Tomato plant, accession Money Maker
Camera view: tilt-top (135 deg); turntable rotation: 120 degrees
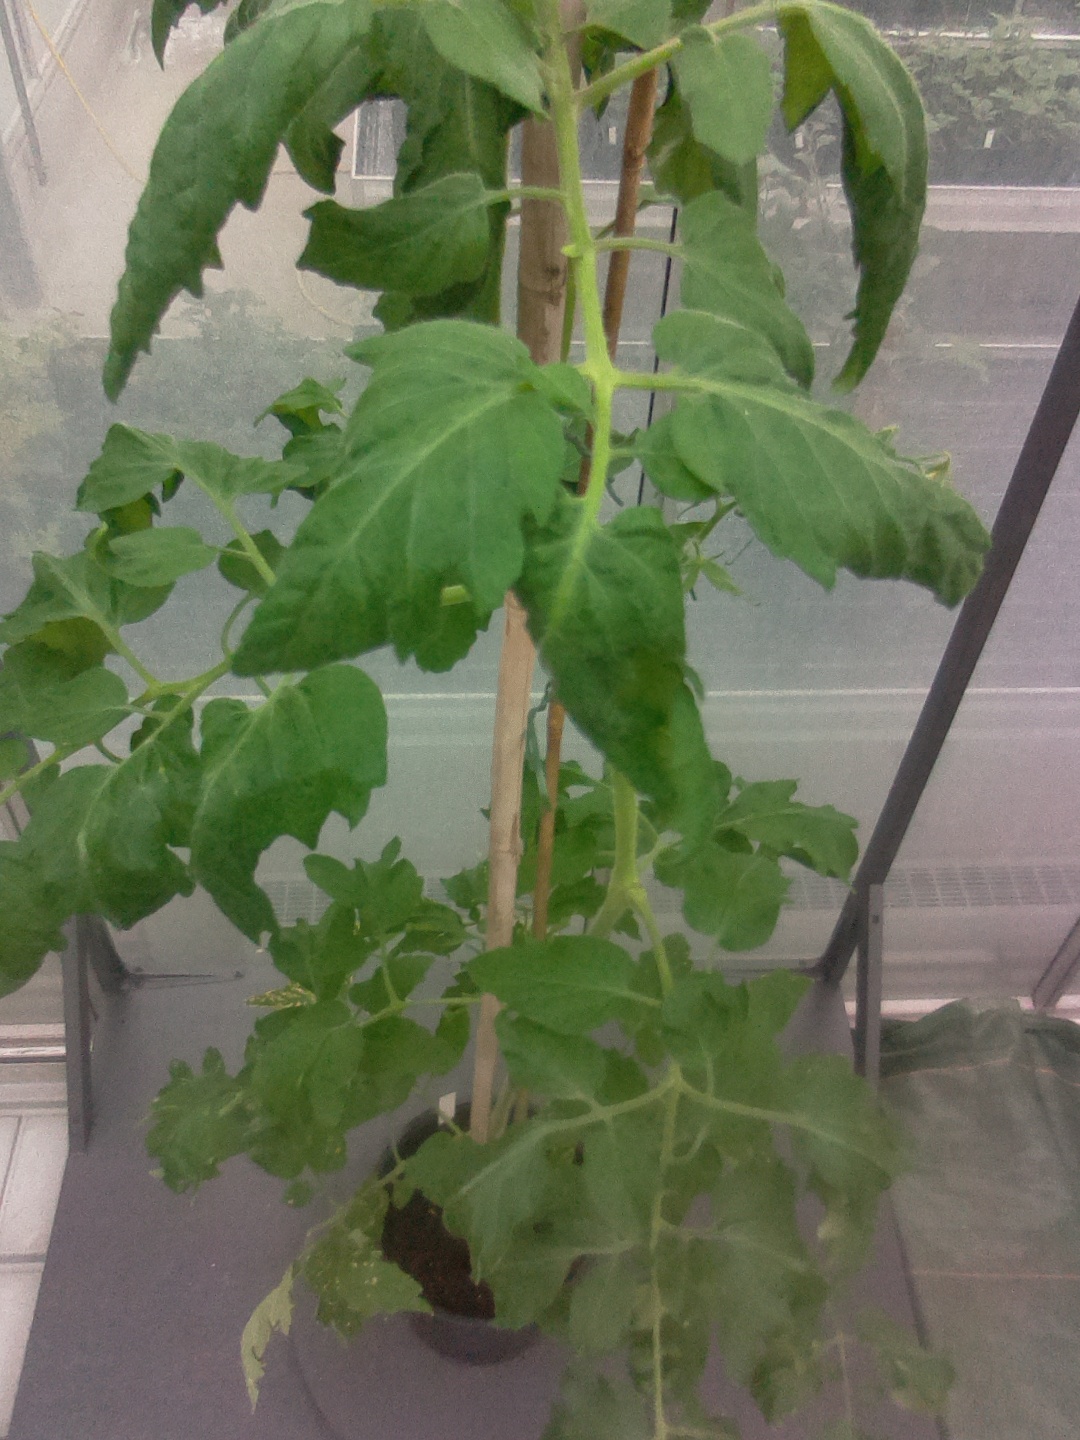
BBCH growth stage 70: Fruits at the main stem or branches visibles